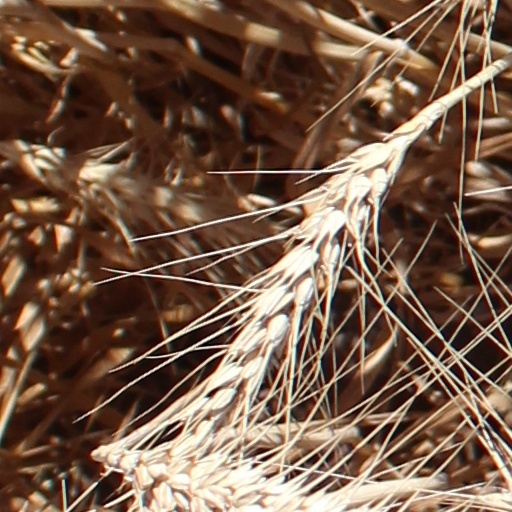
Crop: wheat